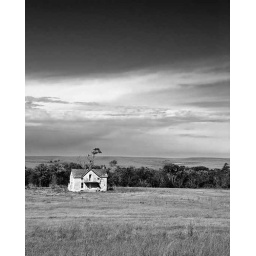
Lonely stone farm house along the Flint Hills Scenic By-Way in Kansas